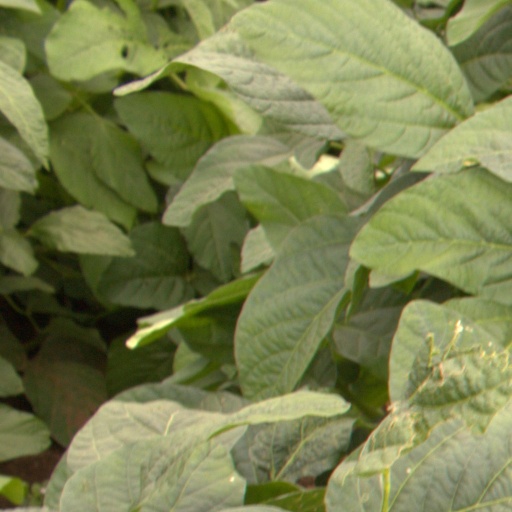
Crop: soybean